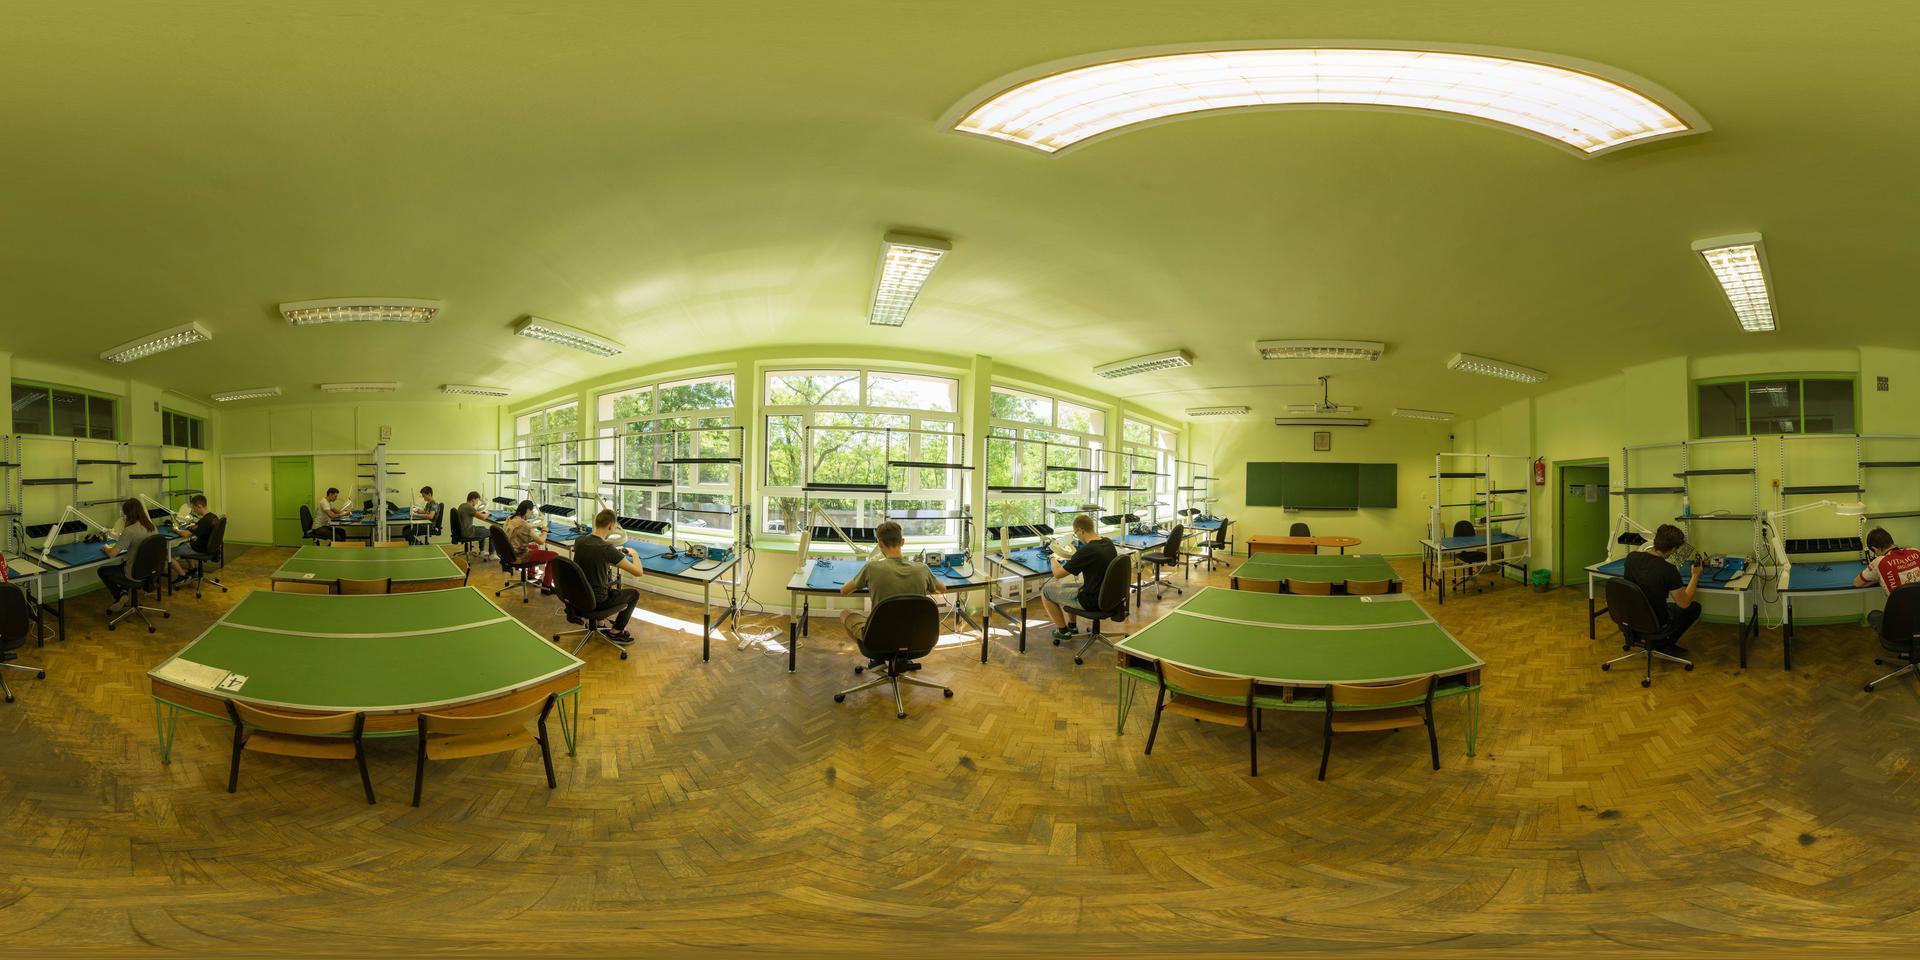
Referred object: the blackboard in front of the classroom

Referred object: man in red